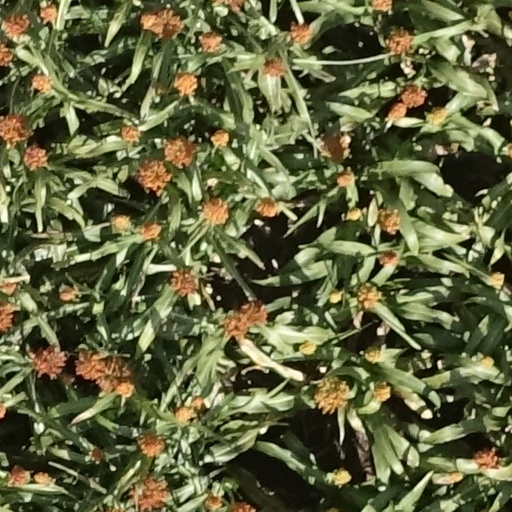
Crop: sorghum